Order of Polonia Restituta

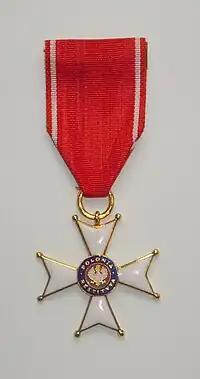
Knight's Cross.

The badge of the order is a gold Maltese cross enamelled in white. The obverse central disc bears a white eagle on red background, the Coat of Arms of Poland, surrounded by a blue ring bearing the words "Polonia Restituta". The reverse central disc bears the year 1918 (for the People's Republic of Poland version: 1944). It is worn on a ribbon, red with a white stripe near the edges, as a sash on the right shoulder for Grand Cross, around the neck for Commander with Star and Commander, on the left chest with rosette for Officer, and on the left chest without rosette for Knight.